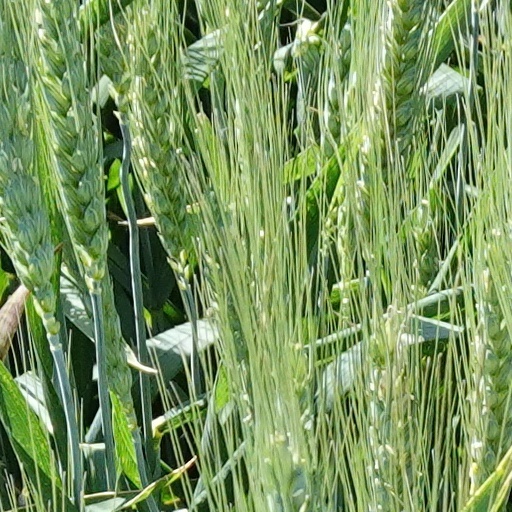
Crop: wheat